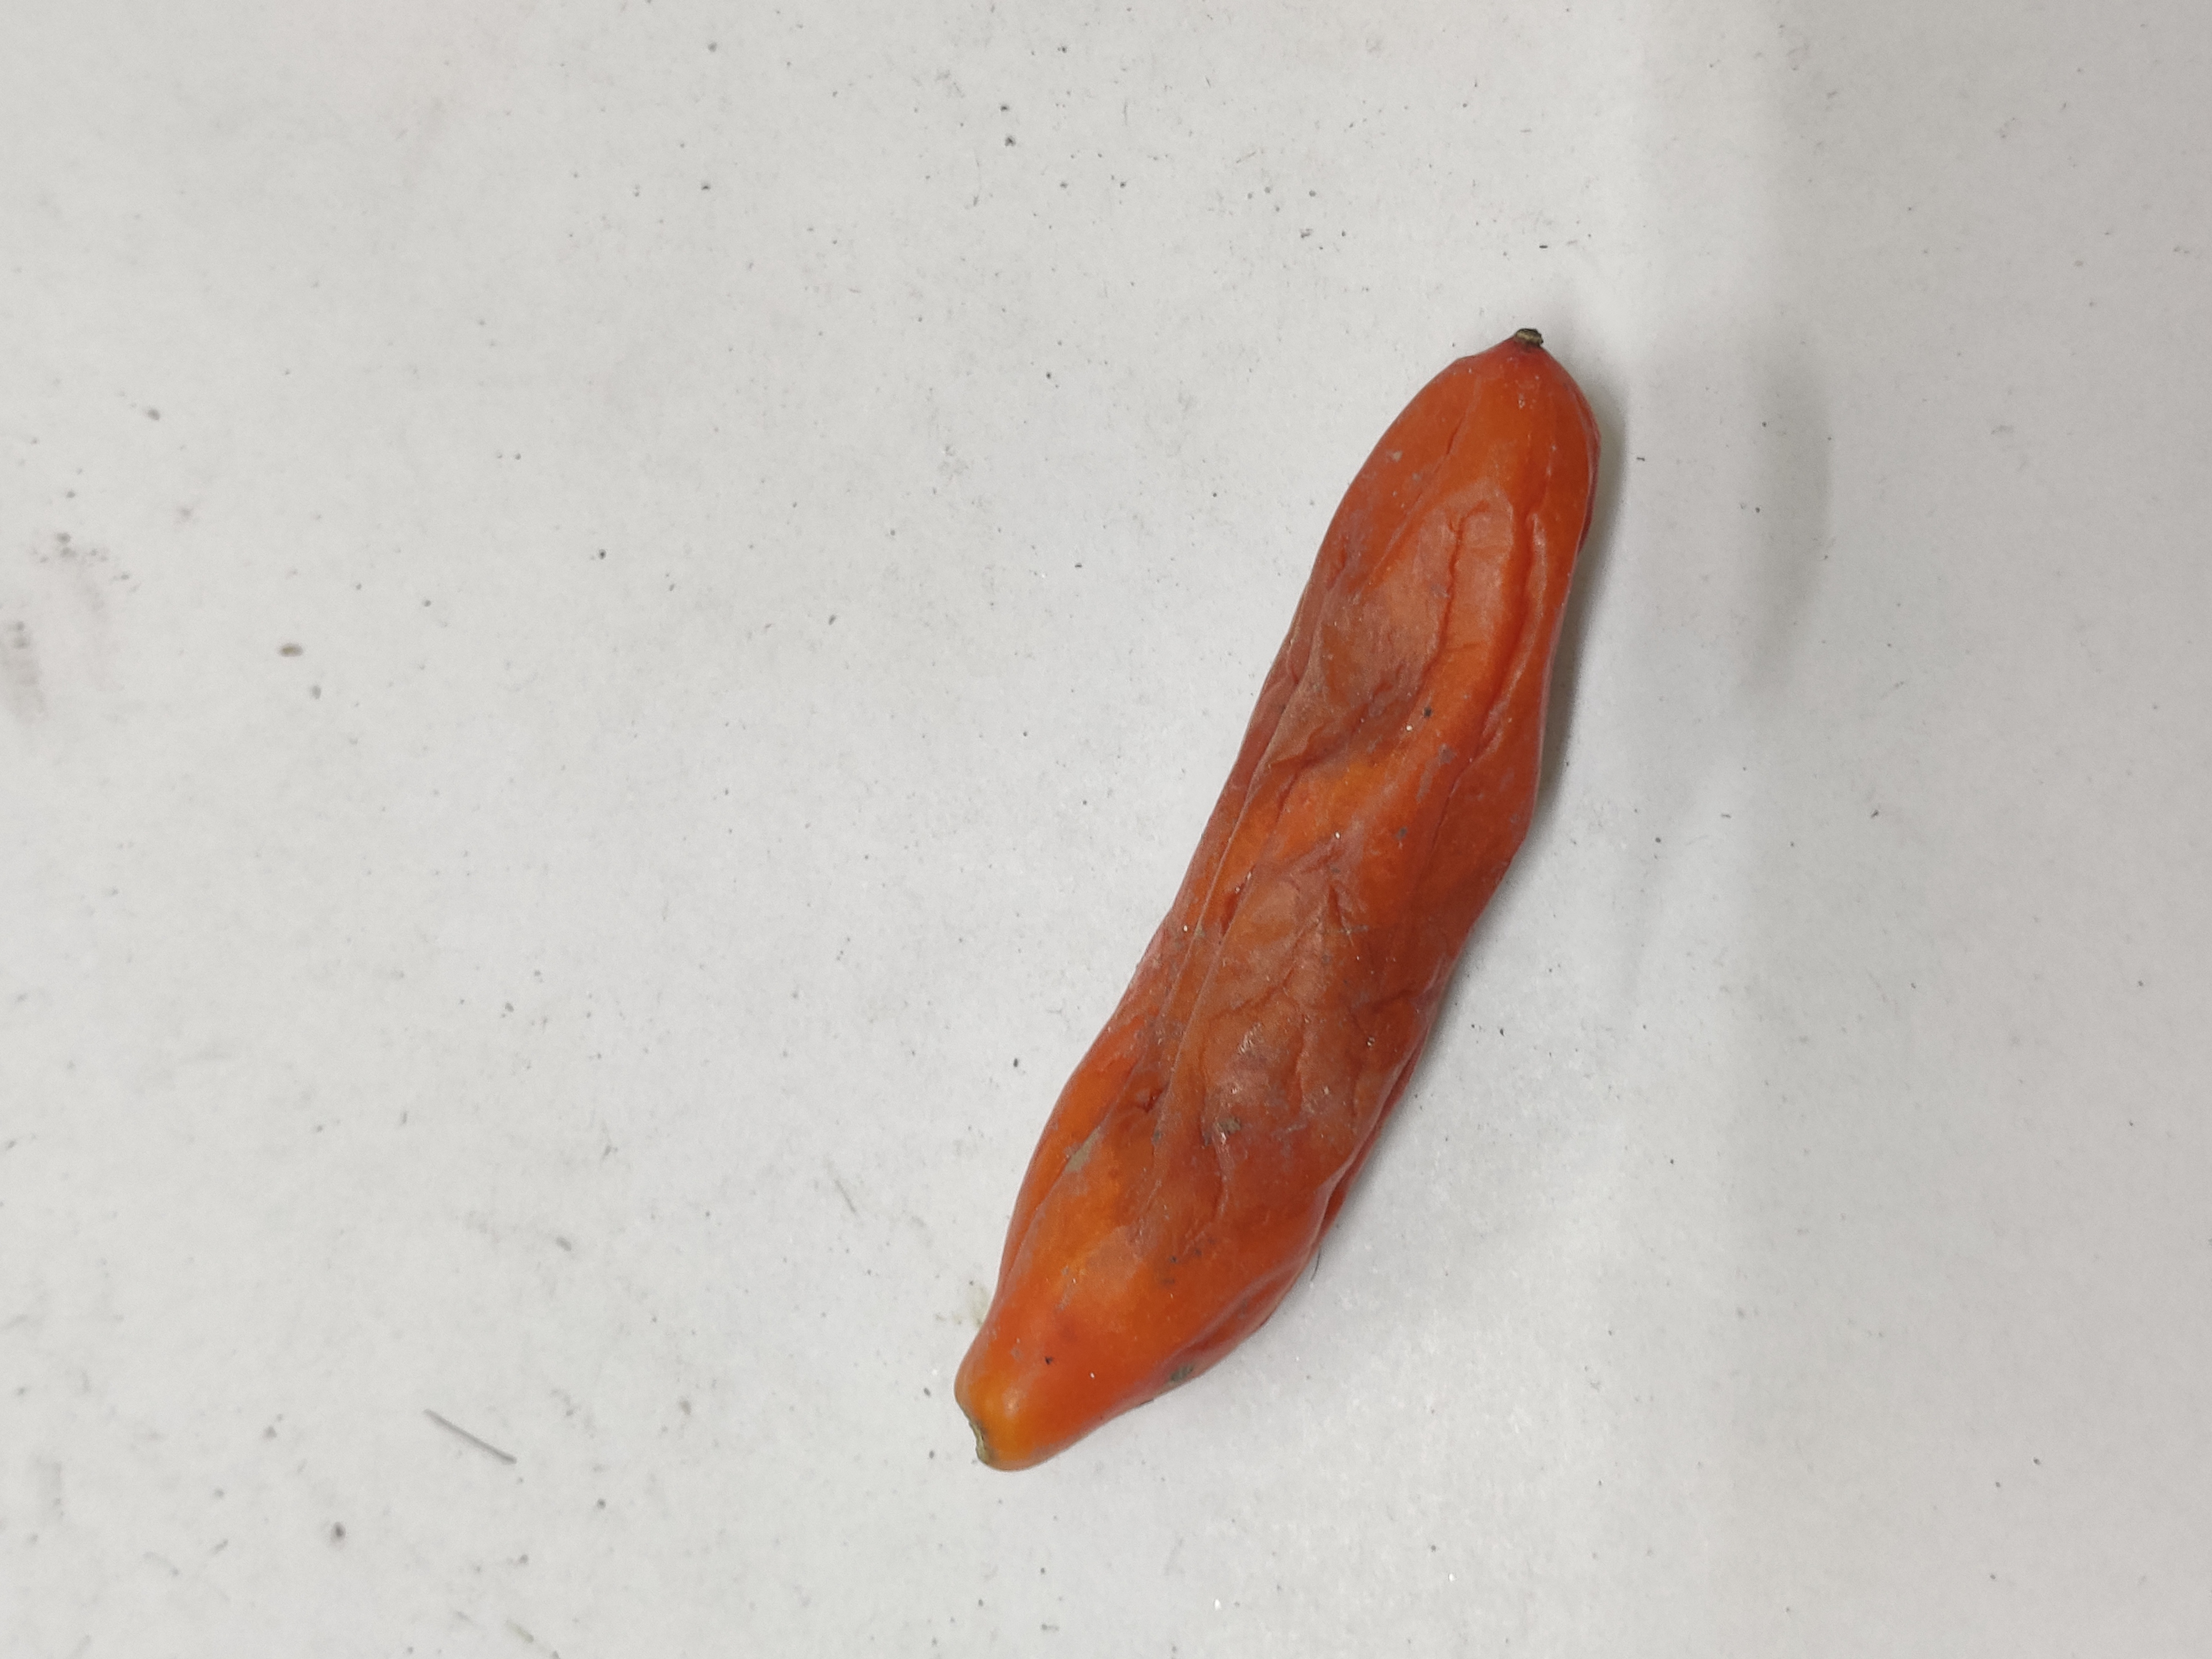
Crop: Ivy Gourd
Condition: Severely Damaged